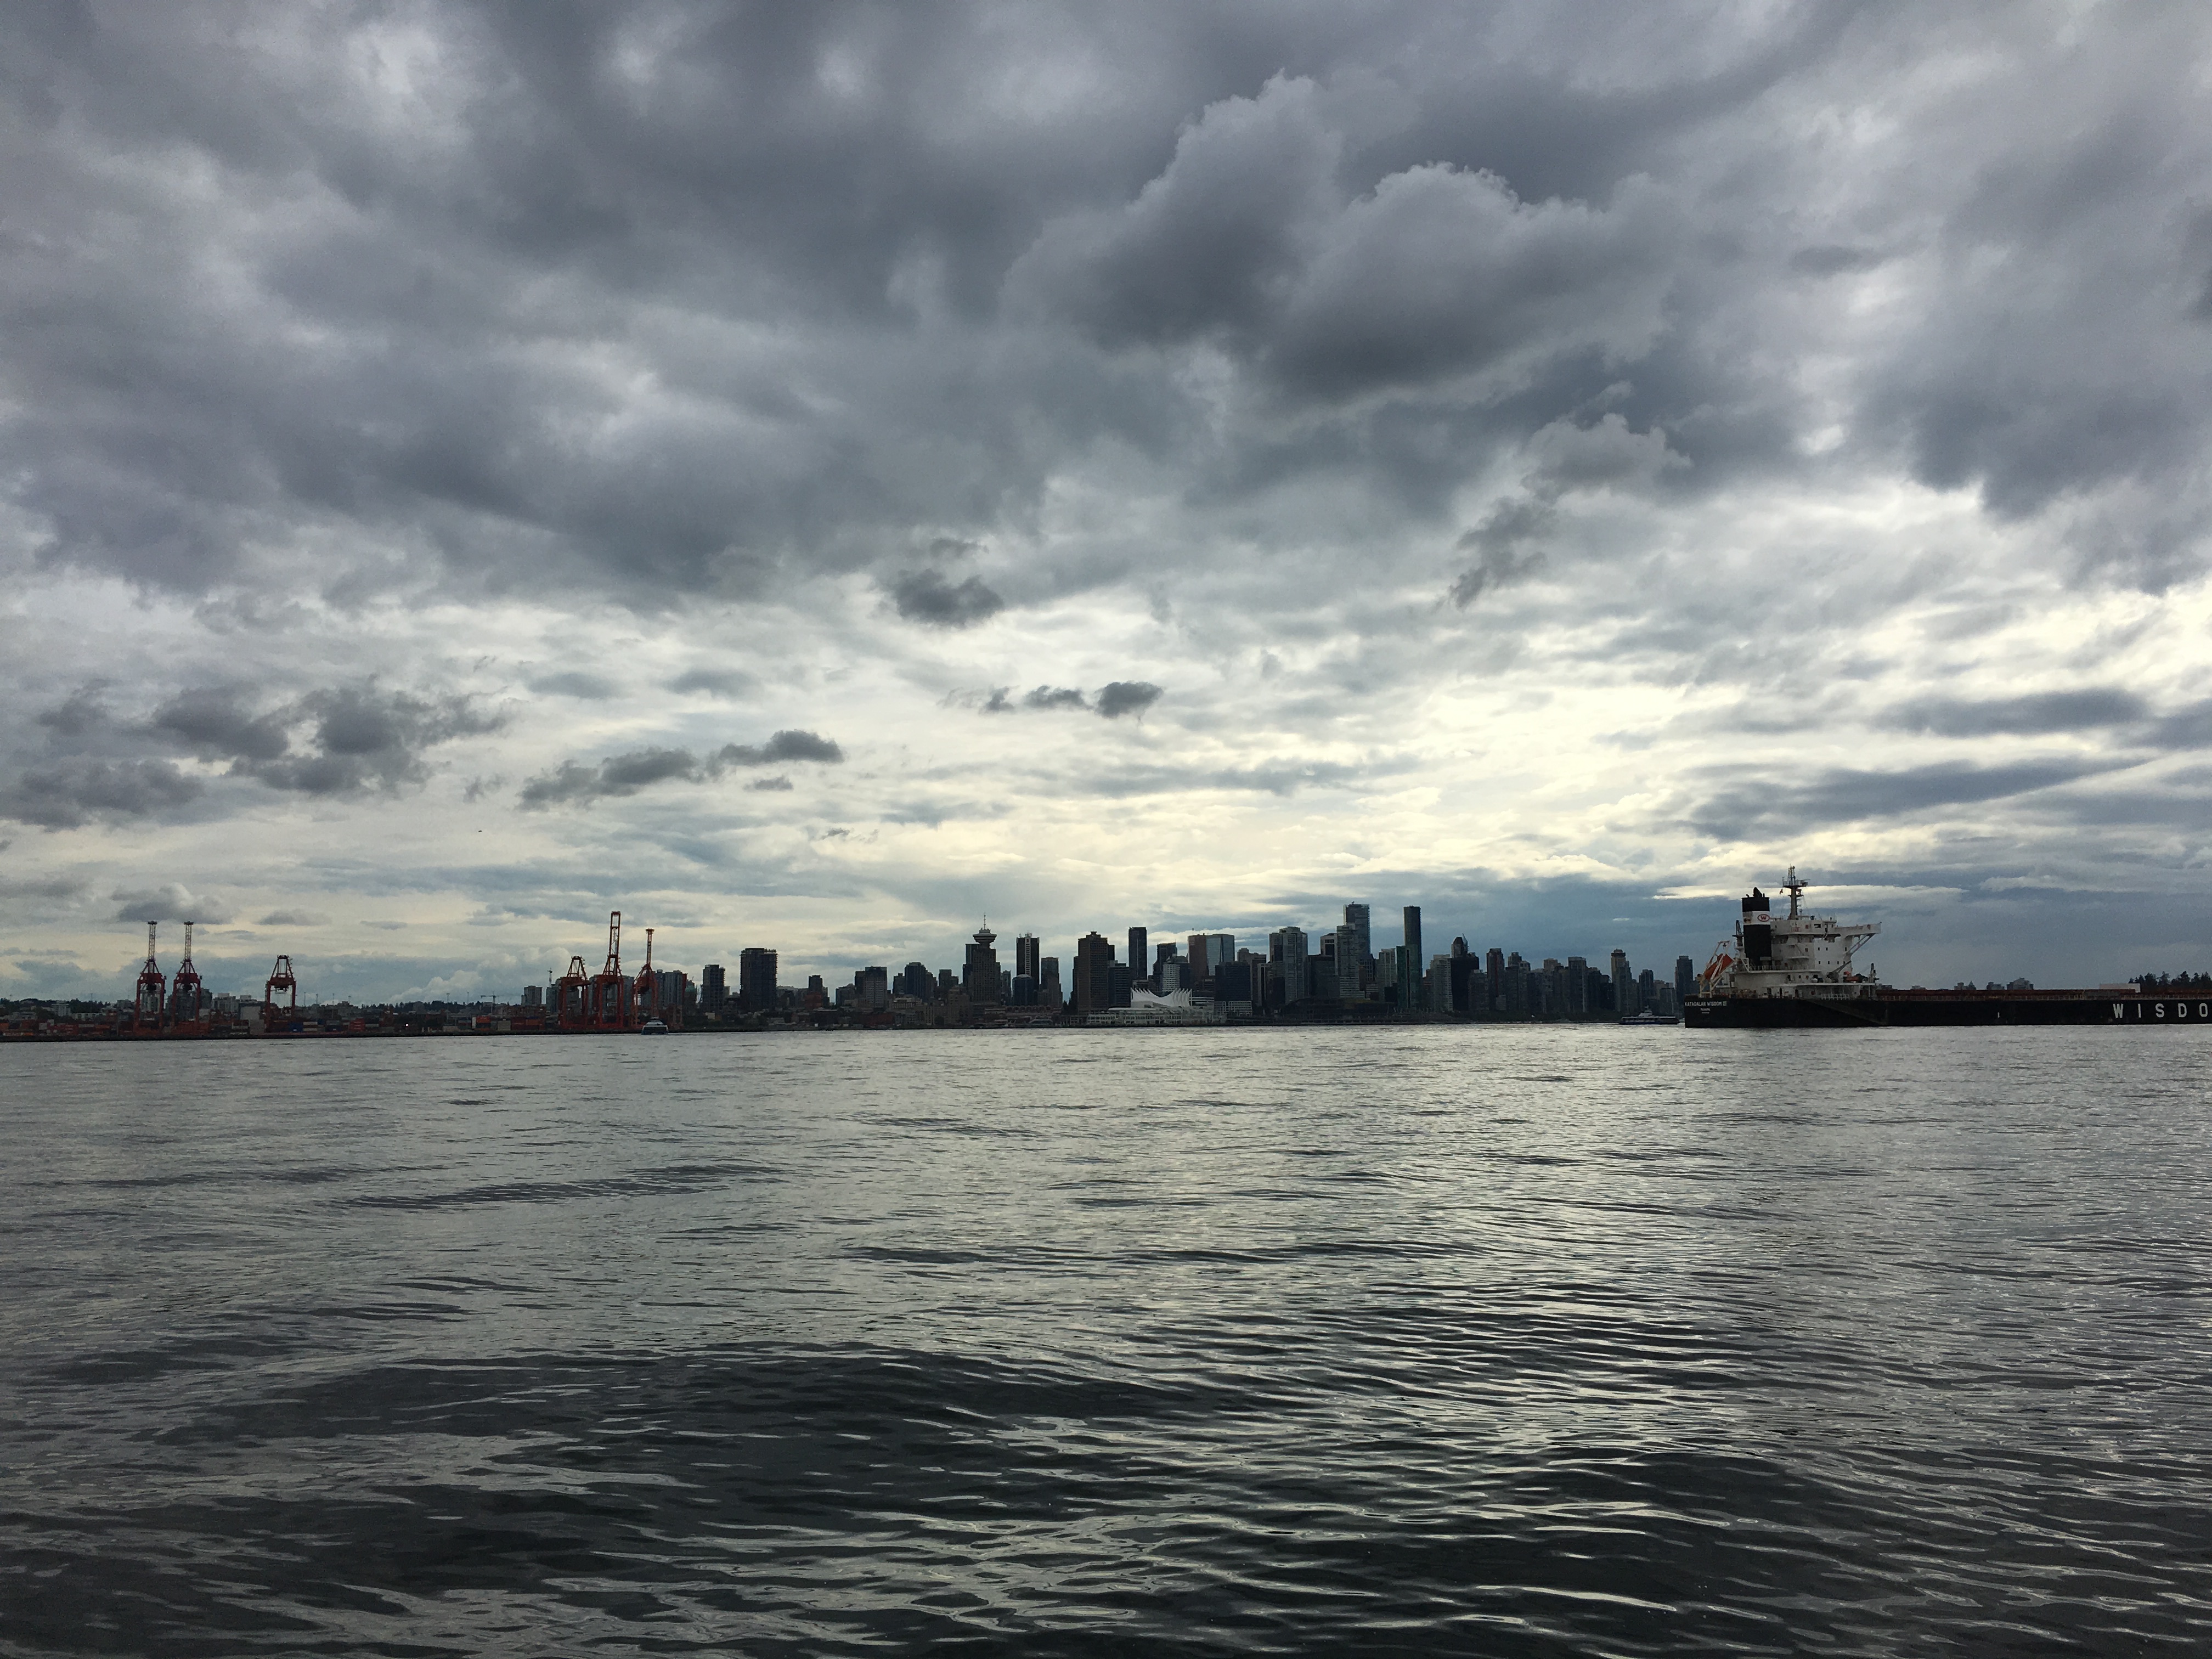
sea, coast, ocean, horizon, cloud, sky, skyline, shore, wave, river, ship, dusk, vehicle, tower, bay, harbor, waterway, channel, watercraft